Plant

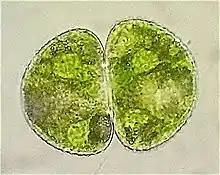
The desmid "Cosmarium botrytis" is a single cell.

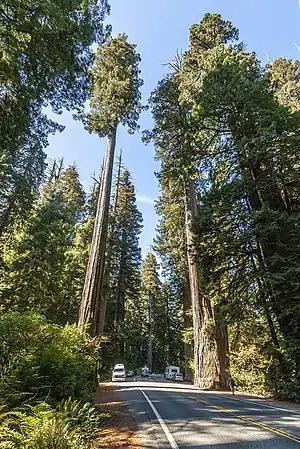
The coast redwood "Sequoia sempervirens" is up to tall.

There are about 382,000 accepted species of plants, of which the great majority, some 283,000, produce seeds. The table below shows some species count estimates of different green plant (Viridiplantae) divisions. About 85–90% of all plants are flowering plants. Several projects are currently attempting to collect records on all plant species in online databases, e.g. the World Flora Online.